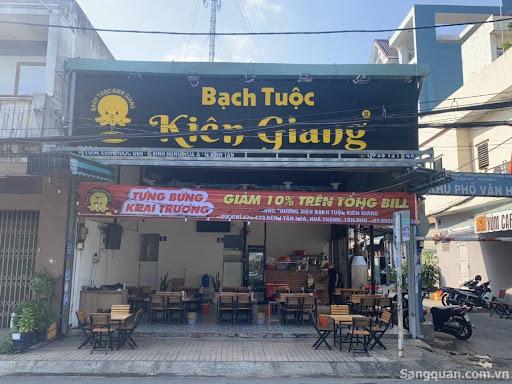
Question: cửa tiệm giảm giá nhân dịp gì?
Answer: nhân dịp khai trương